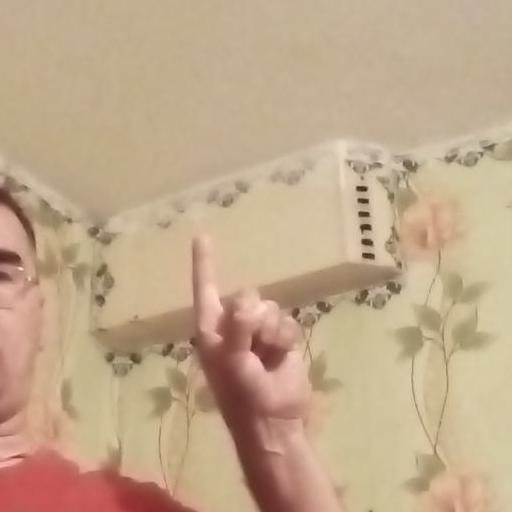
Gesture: one